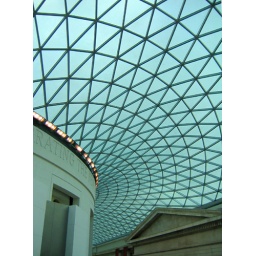
The extraordinary glass roof above the central atrium